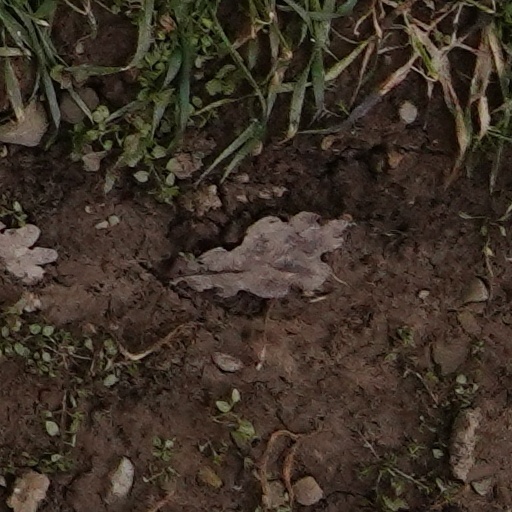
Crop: wheat